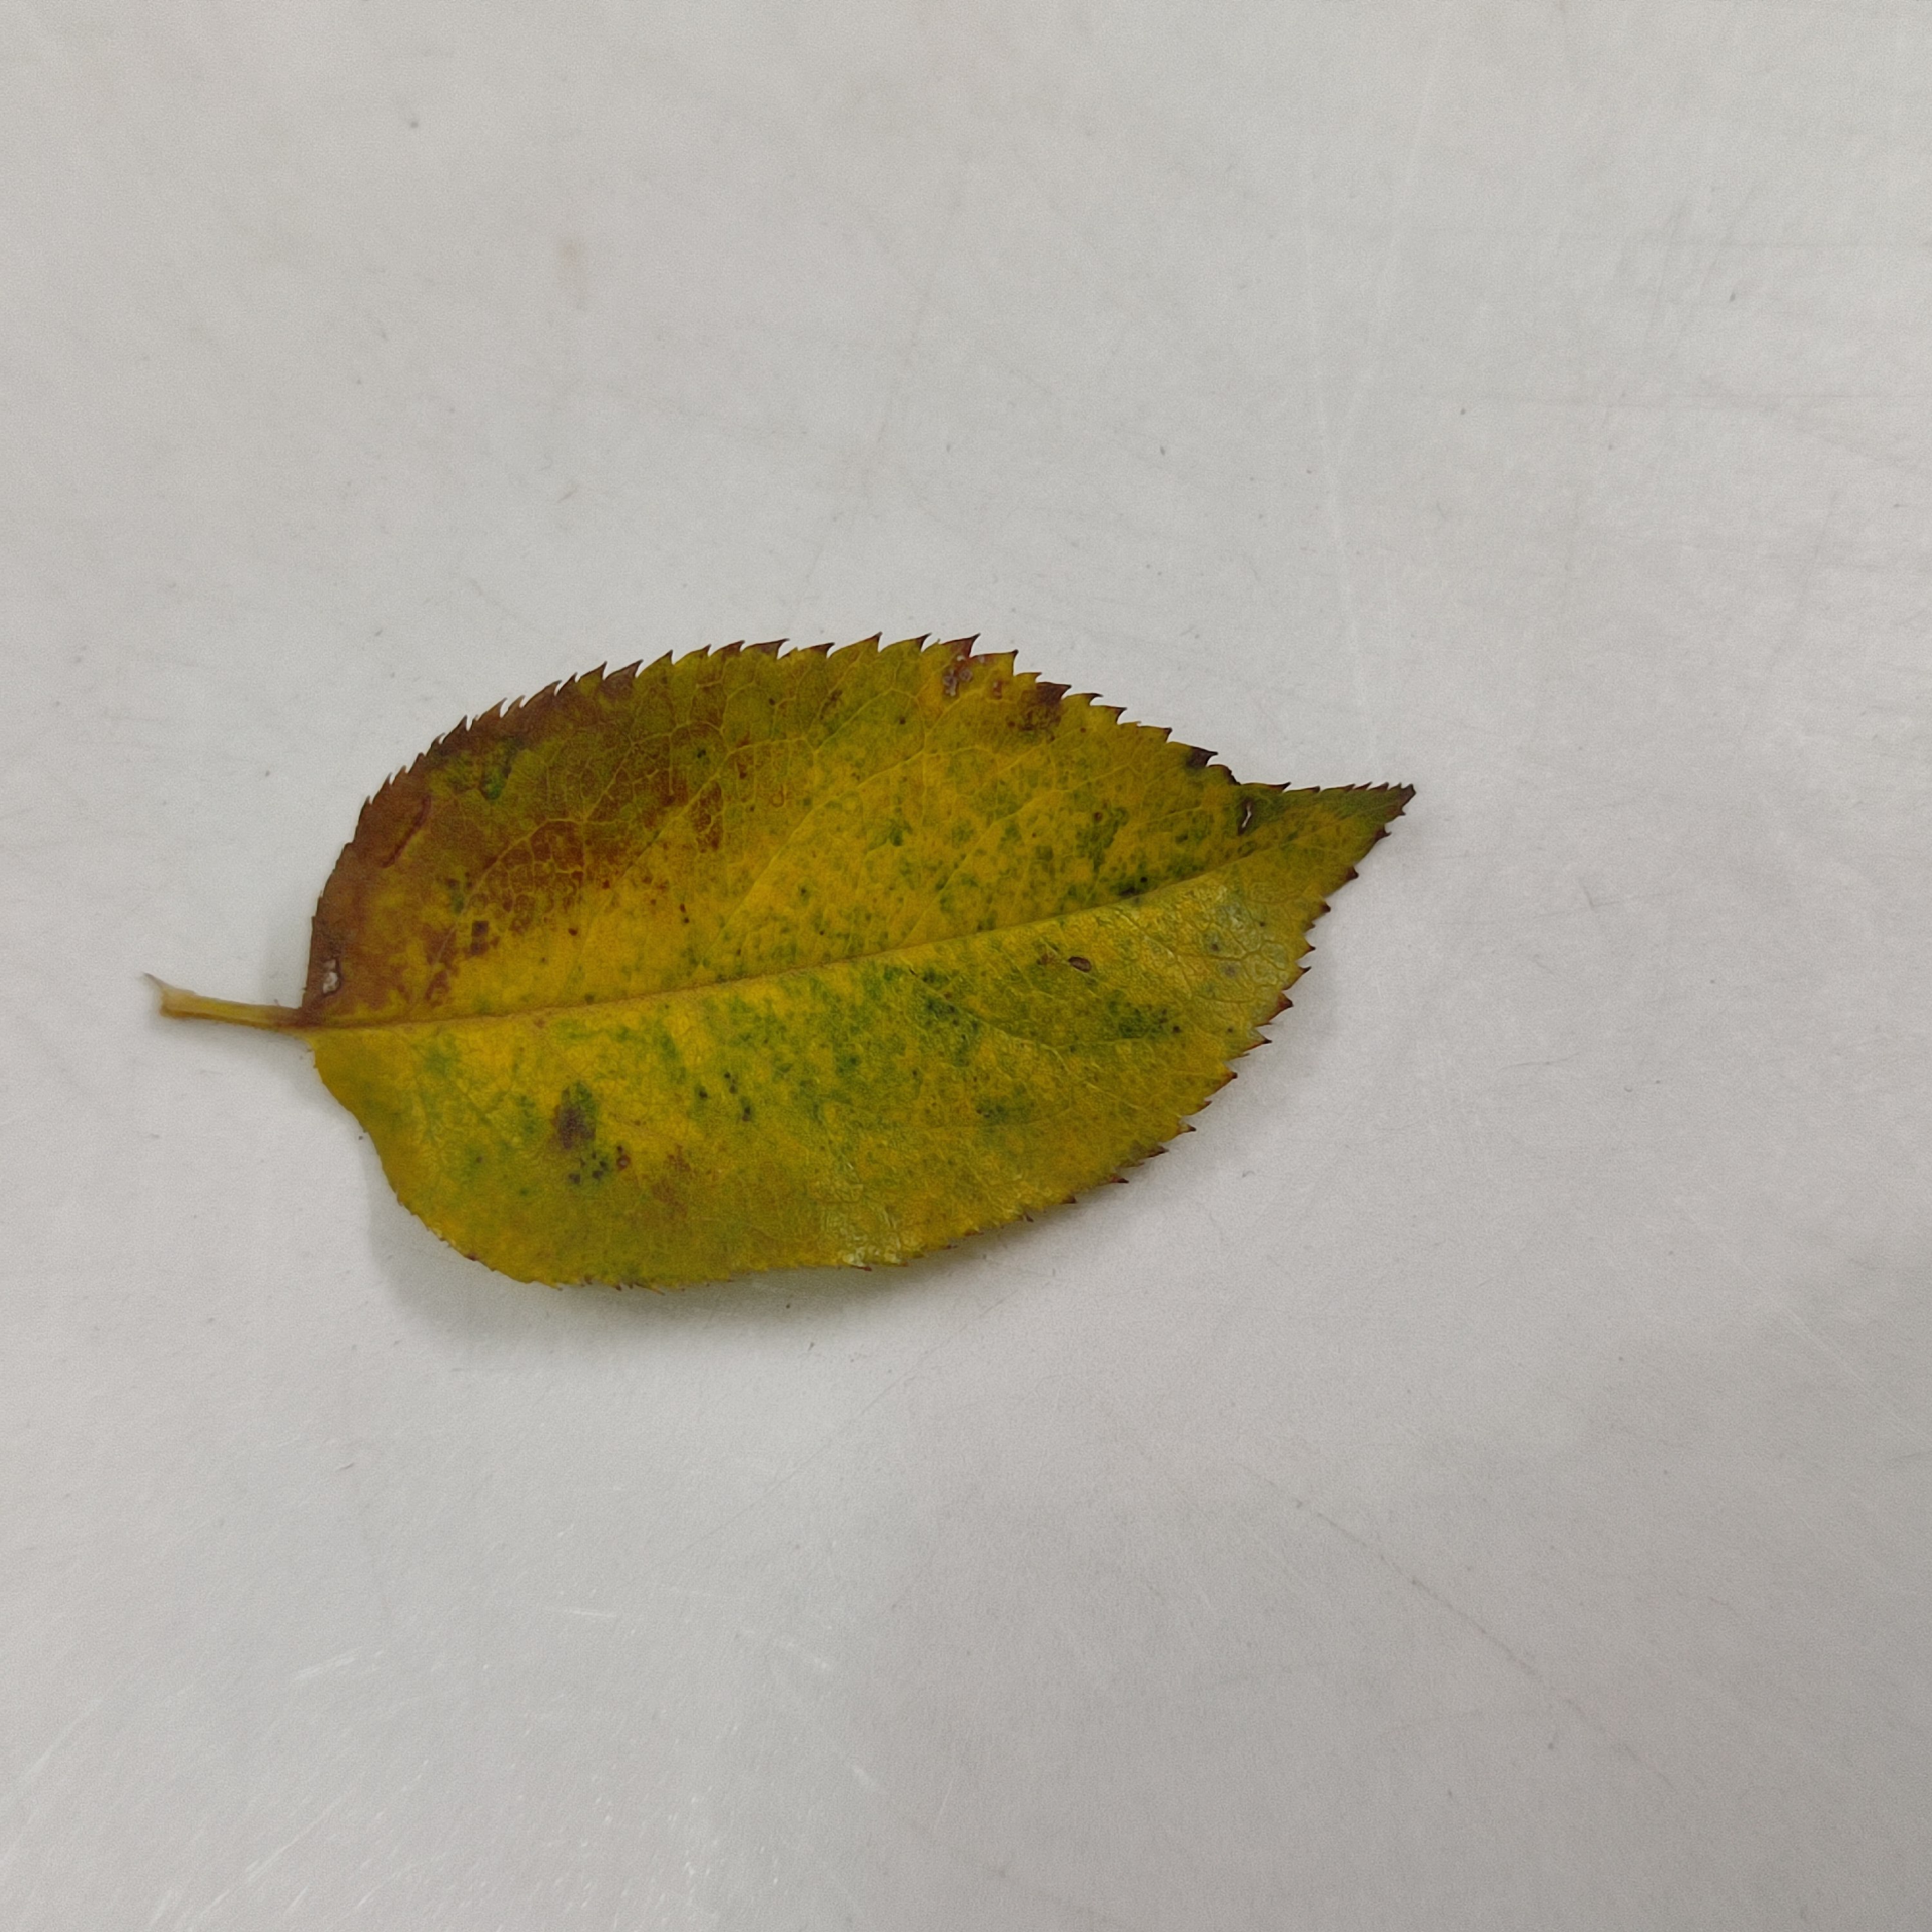
Label: Yellow Mosaic Virus